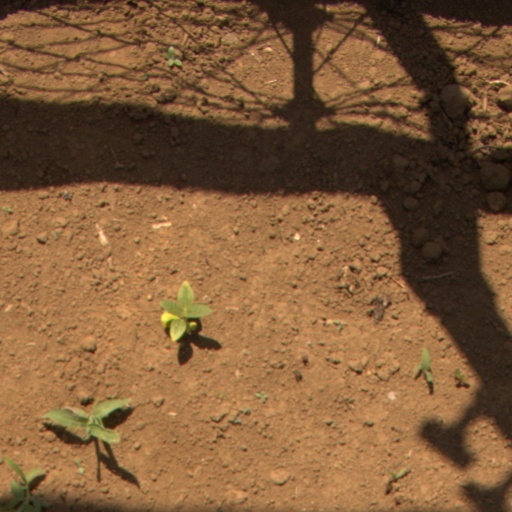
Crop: Jerusalem artichoke